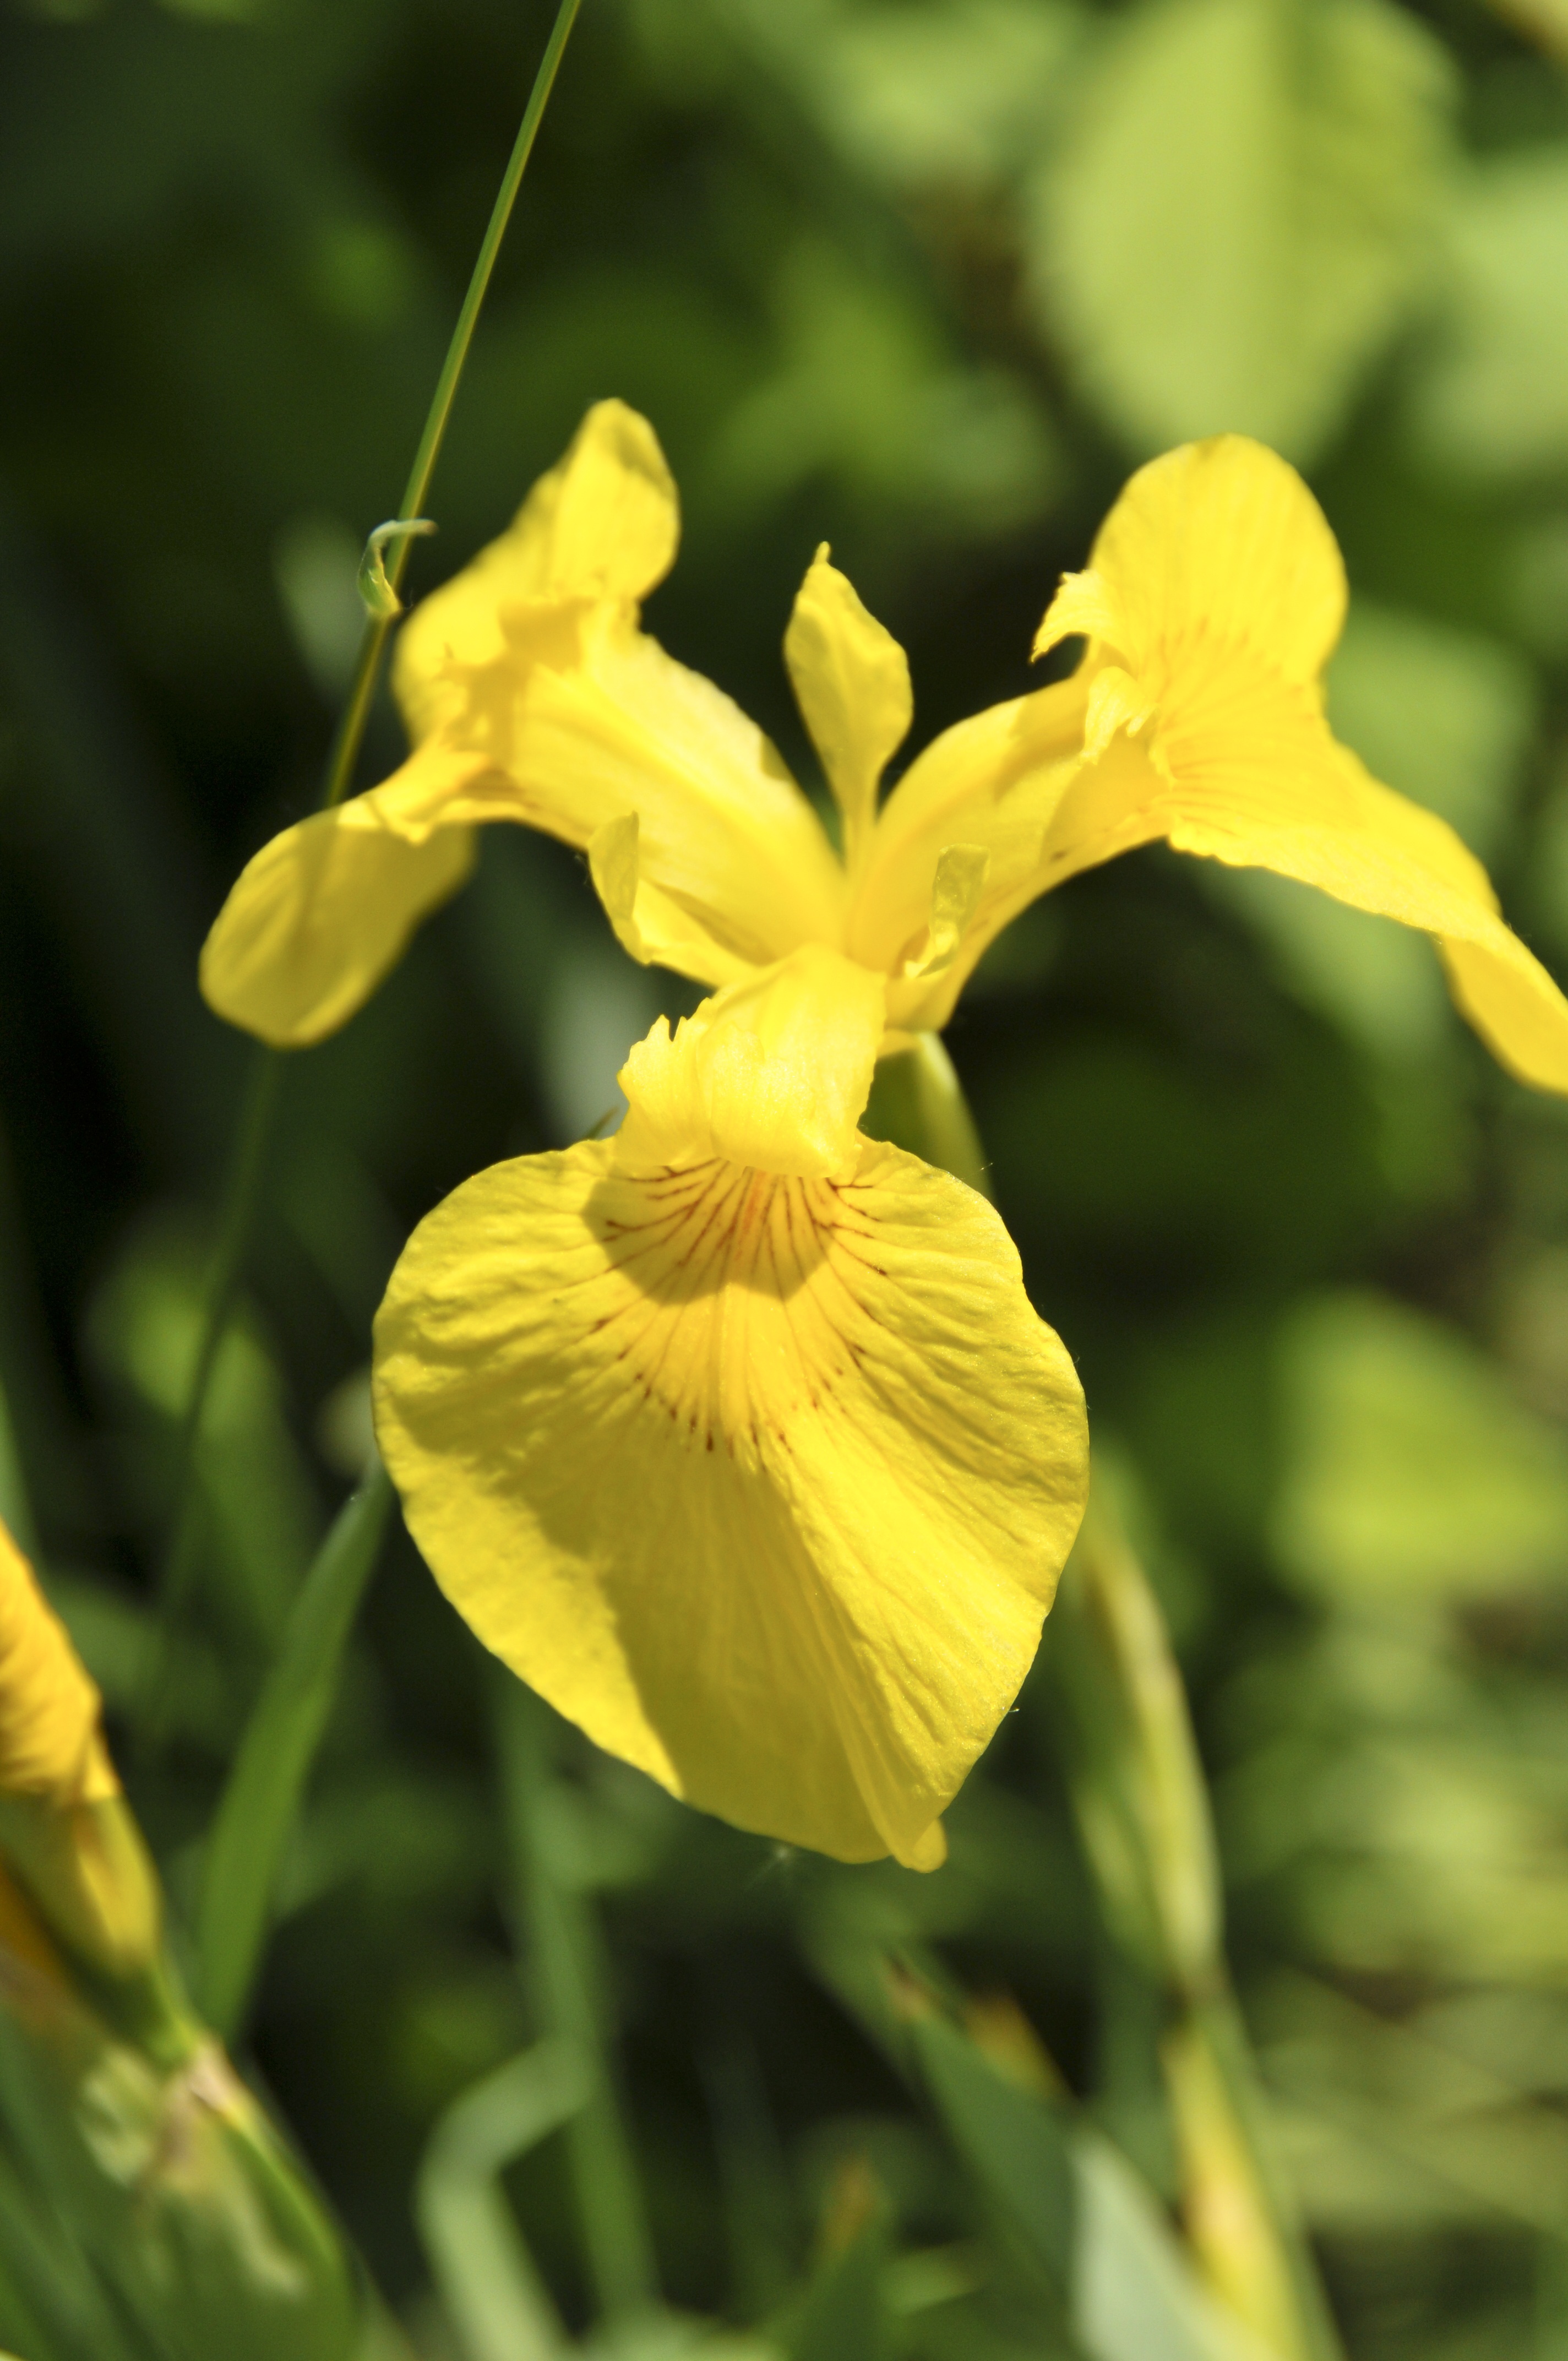
plant, flower, color, botany, yellow, flora, wildflower, iris, yellow iris, macro photography, flowering plant, plant stem, land plant, iris family, large flowered evening primrose